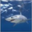
Label: shark